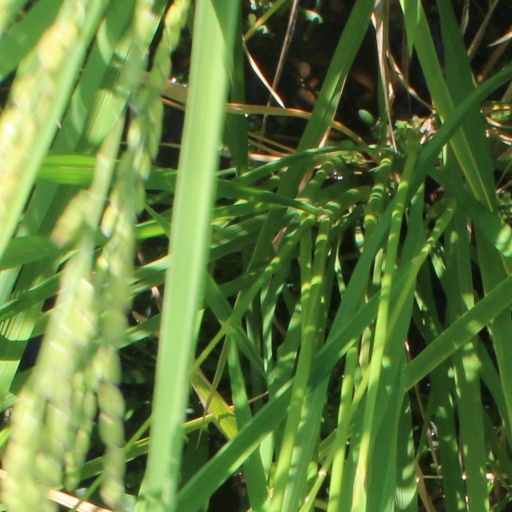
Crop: rice